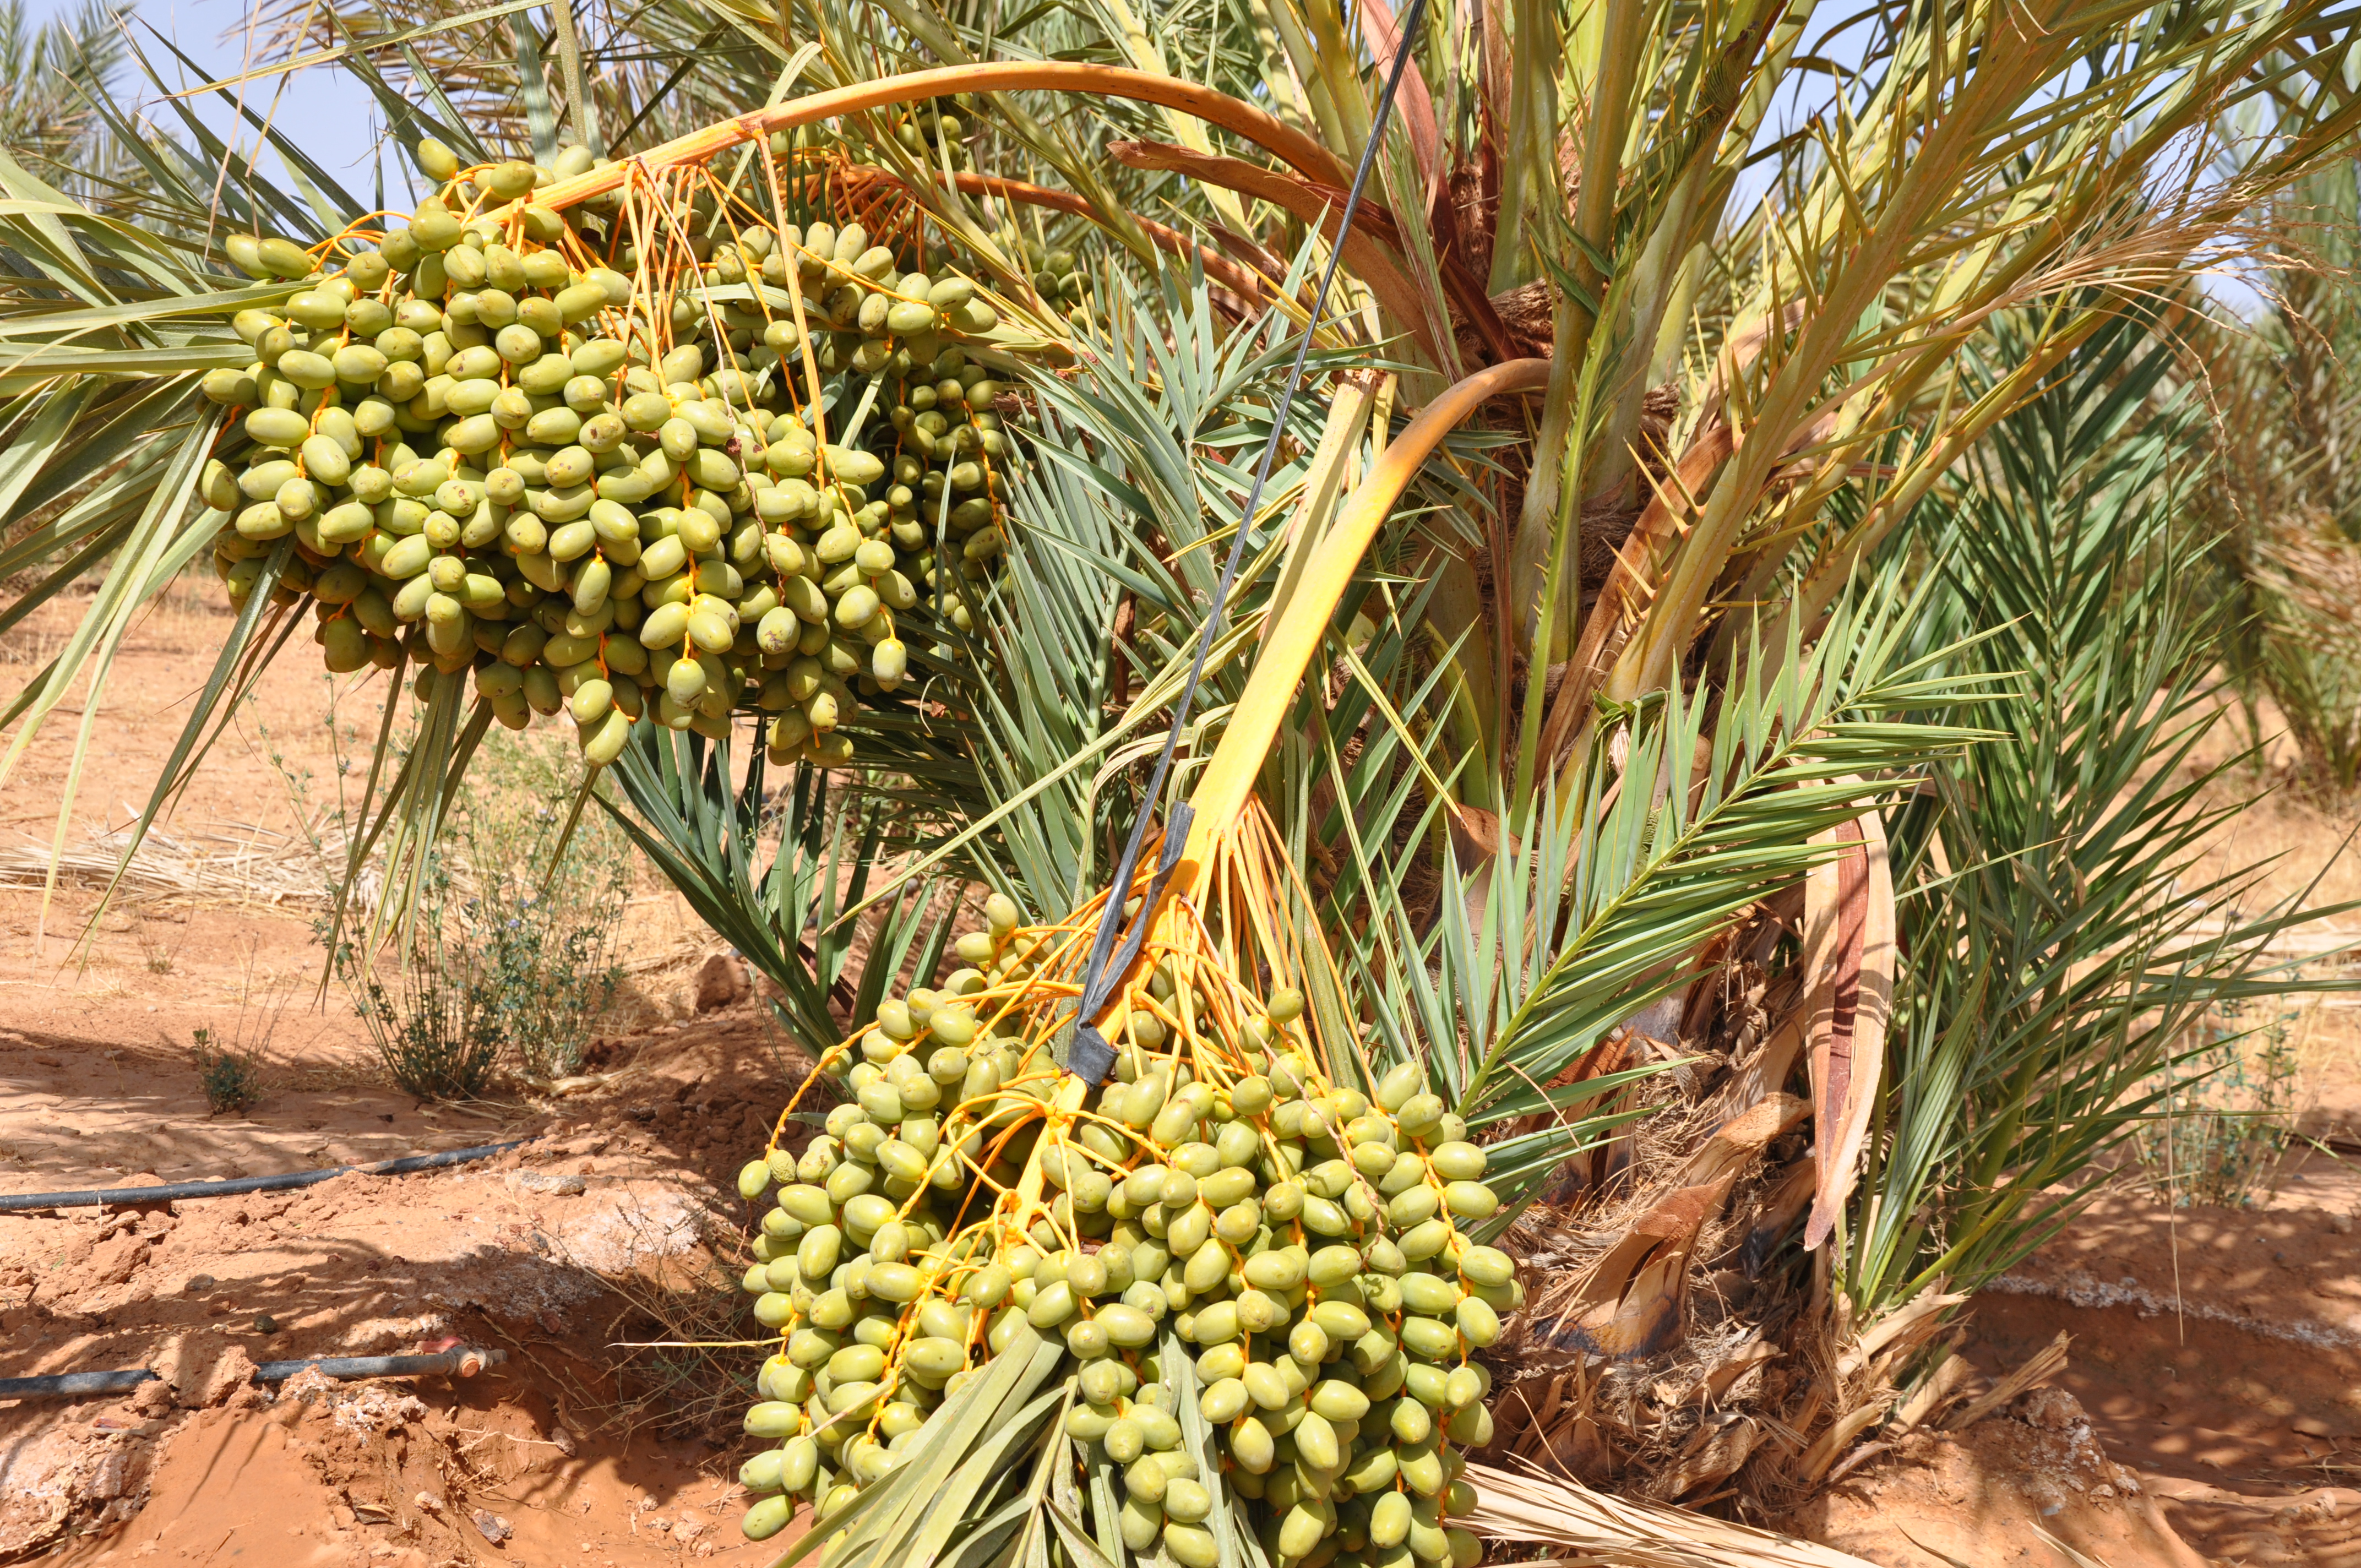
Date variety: Boumajhoul